Education in Afghanistan

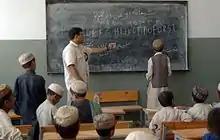
Typical classroom of a public school in rural Afghanistan

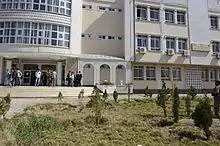
Students standing in front of the main campus of Herat University in western Afghanistan.

One of the oldest schools in Afghanistan is the Habibia High School in Kabul, which was built by King Habibullah Khan in 1903 to educate students from the nation's elite class. In the 1920s, the German-funded Amani High School opened in Kabul, and about a decade later two French lycées (secondary schools) began, the AEFE and the Lycée Esteqlal. Kabul University was established in 1932.